David Sklansky

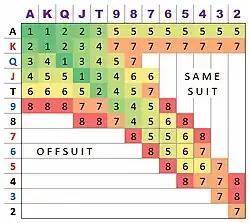
Sklansky's table on poker hands

David Sklansky (born December 22, 1947) is an American professional poker player and author. An early writer on poker strategy, he is known for his mathematical approach to the game. His key work "The Theory of Poker" presents fundamental principles on which much later analysis is based.